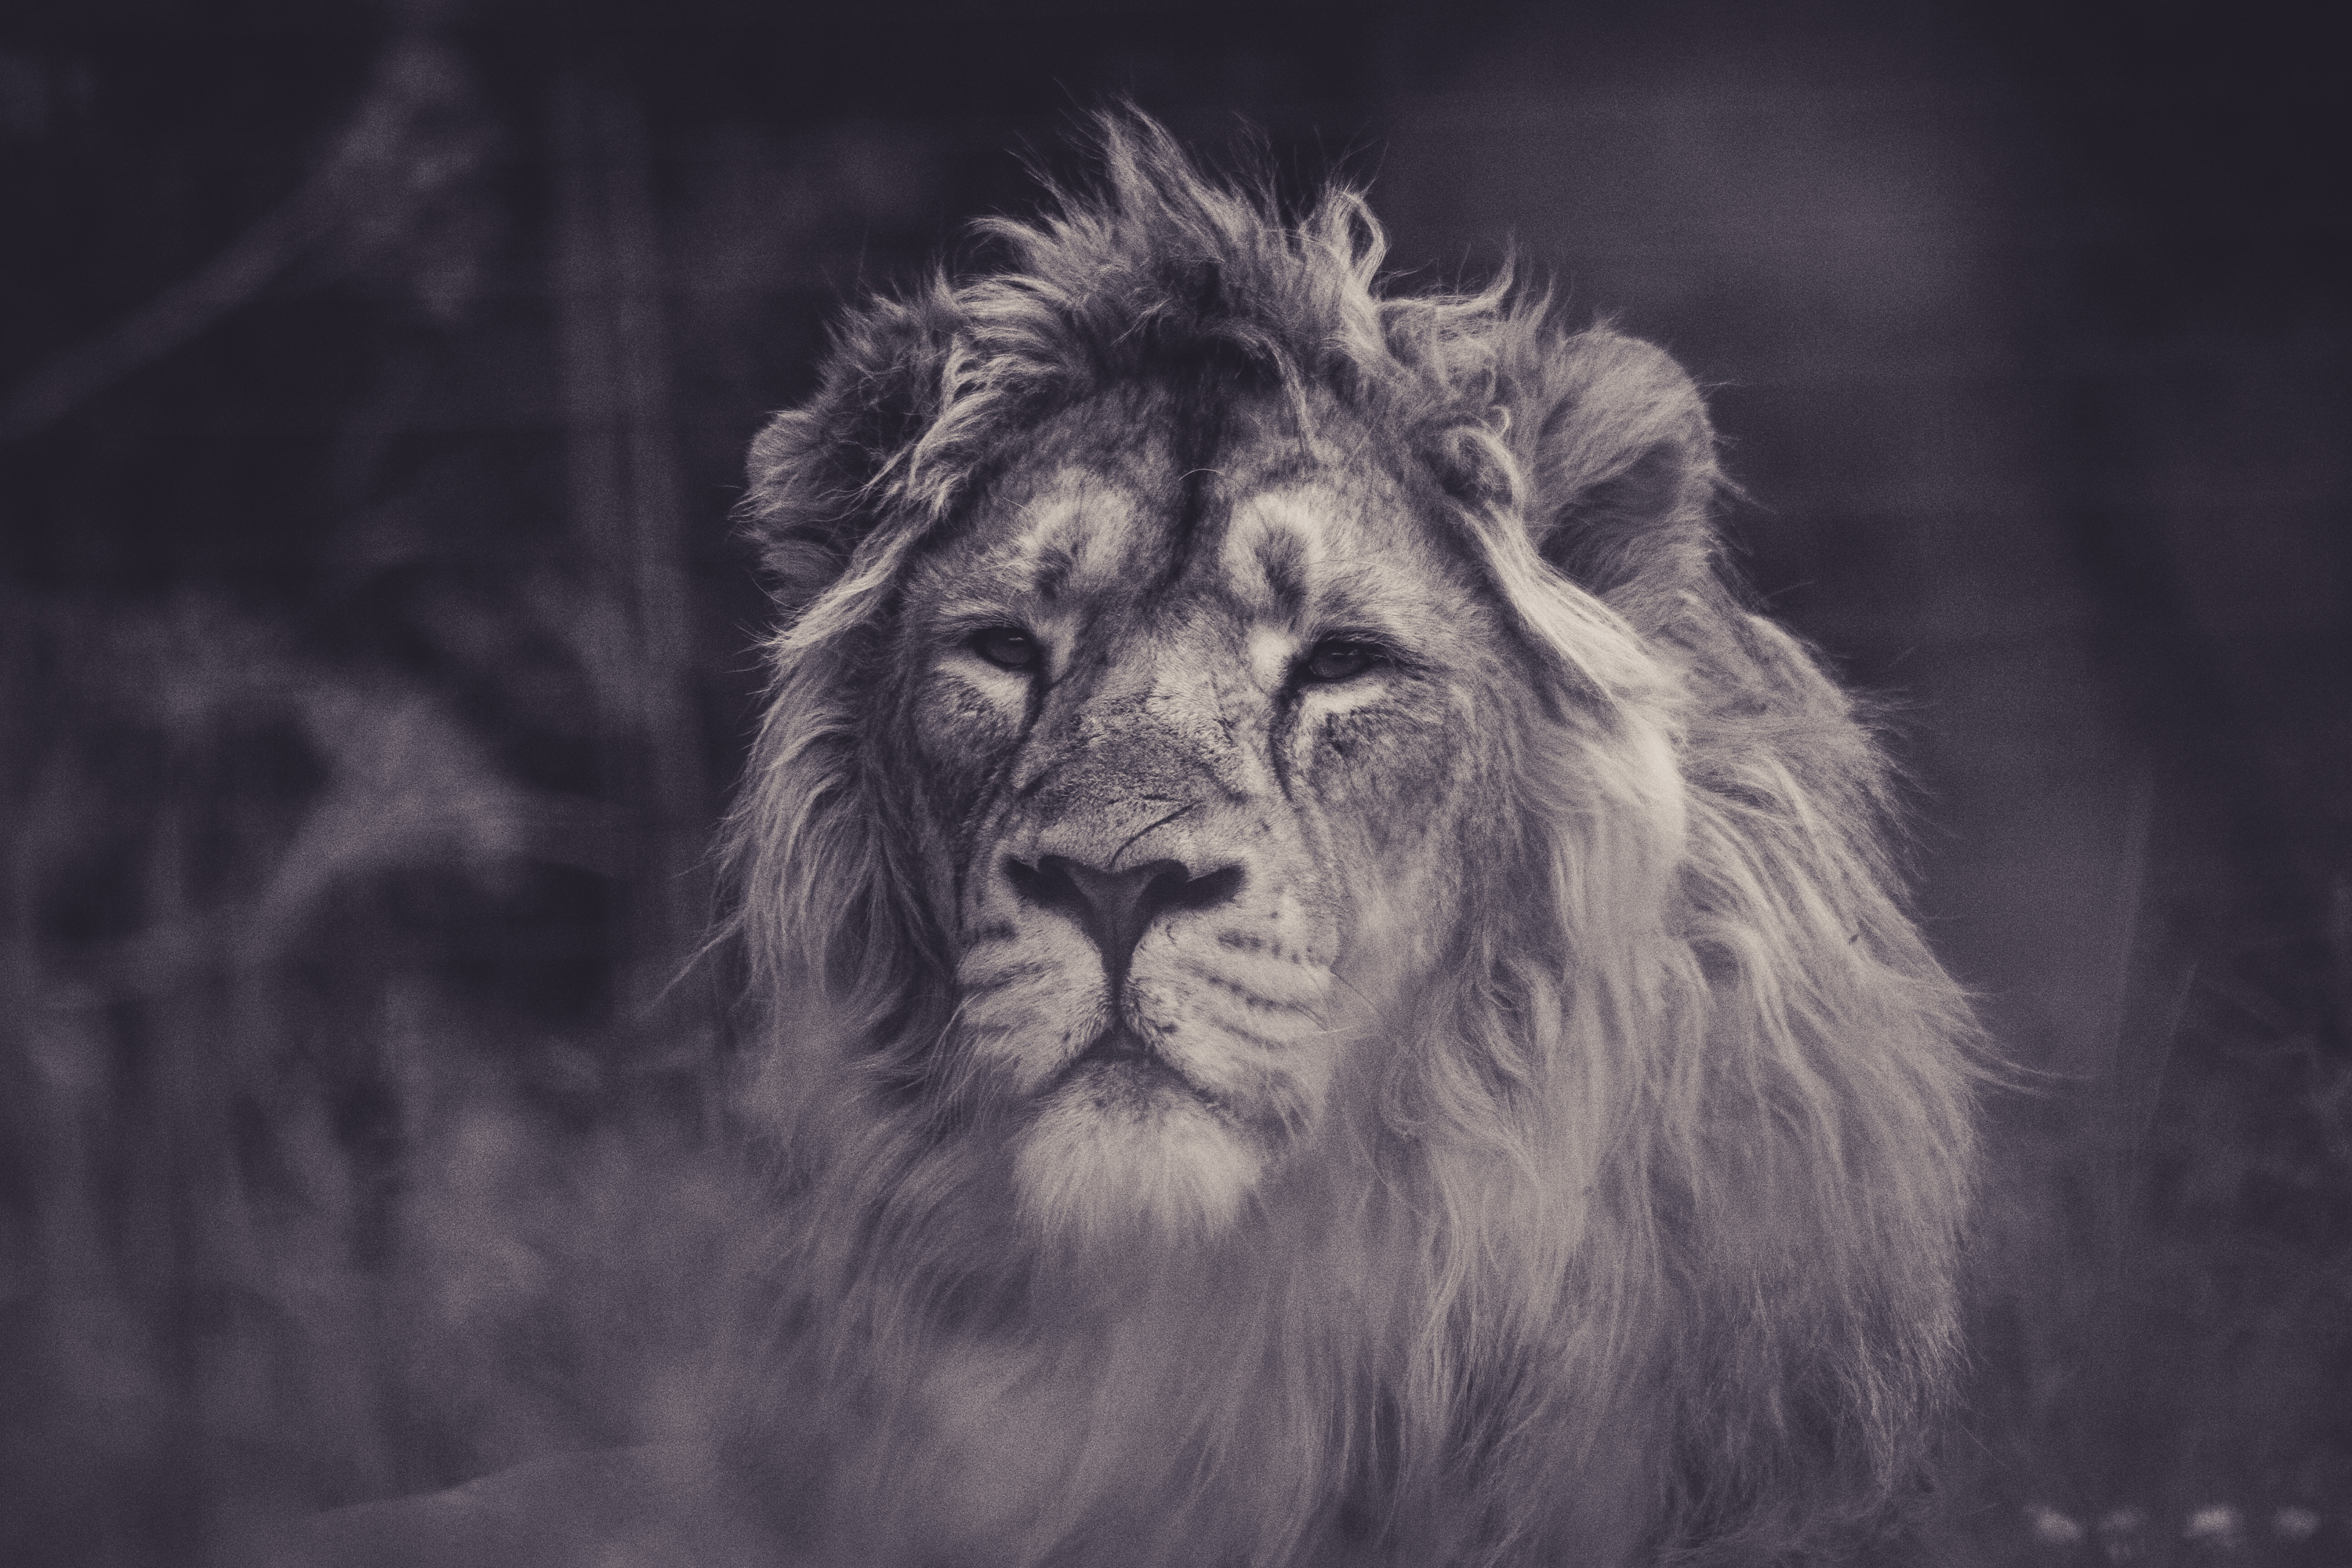
black and white, mammal, mane, monochrome, fauna, lion, whiskers, big cats, monochrome photography, cat like mammal